Brampton Arts Walk of Fame

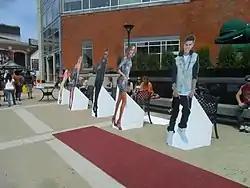
Standees at Celebrampton, 2013. The status of Lady Gaga, Usher, et al. in the Walk of Fame is unknown.

In 2013, Brampton Day (traditionally in September) was merged into the events held on the day of the Flower City Parade. Events included a "Walk of Fame", promising that you could "get your photo taken with your favourite star!" Larger-than-life cardboard cutouts of celebrities were posted along a red carpet. Celebrities were Lady Gaga, Britney Spears, Usher, Beyoncé, Justin Bieber, Christina Aguilera, Justin Timberlake, Katy Perry, and Adam Levine.